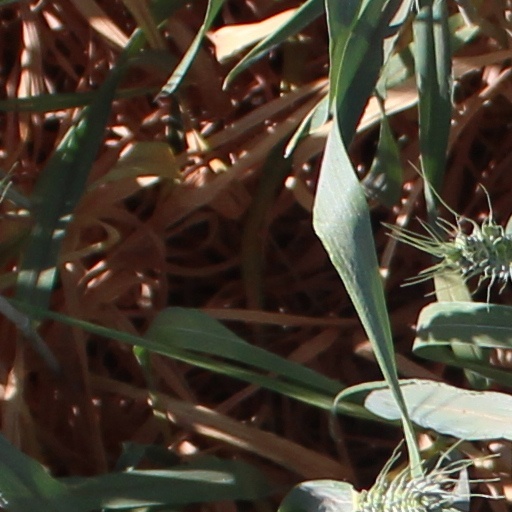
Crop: wheat